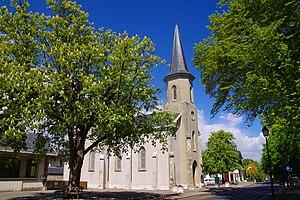
Église de Pregny.
Pregny-Chambésy est une commune de la République et Canton de Genève, en Suisse. Elle se trouve sur la rive droite du Léman et fait partie des « communes réunies ».